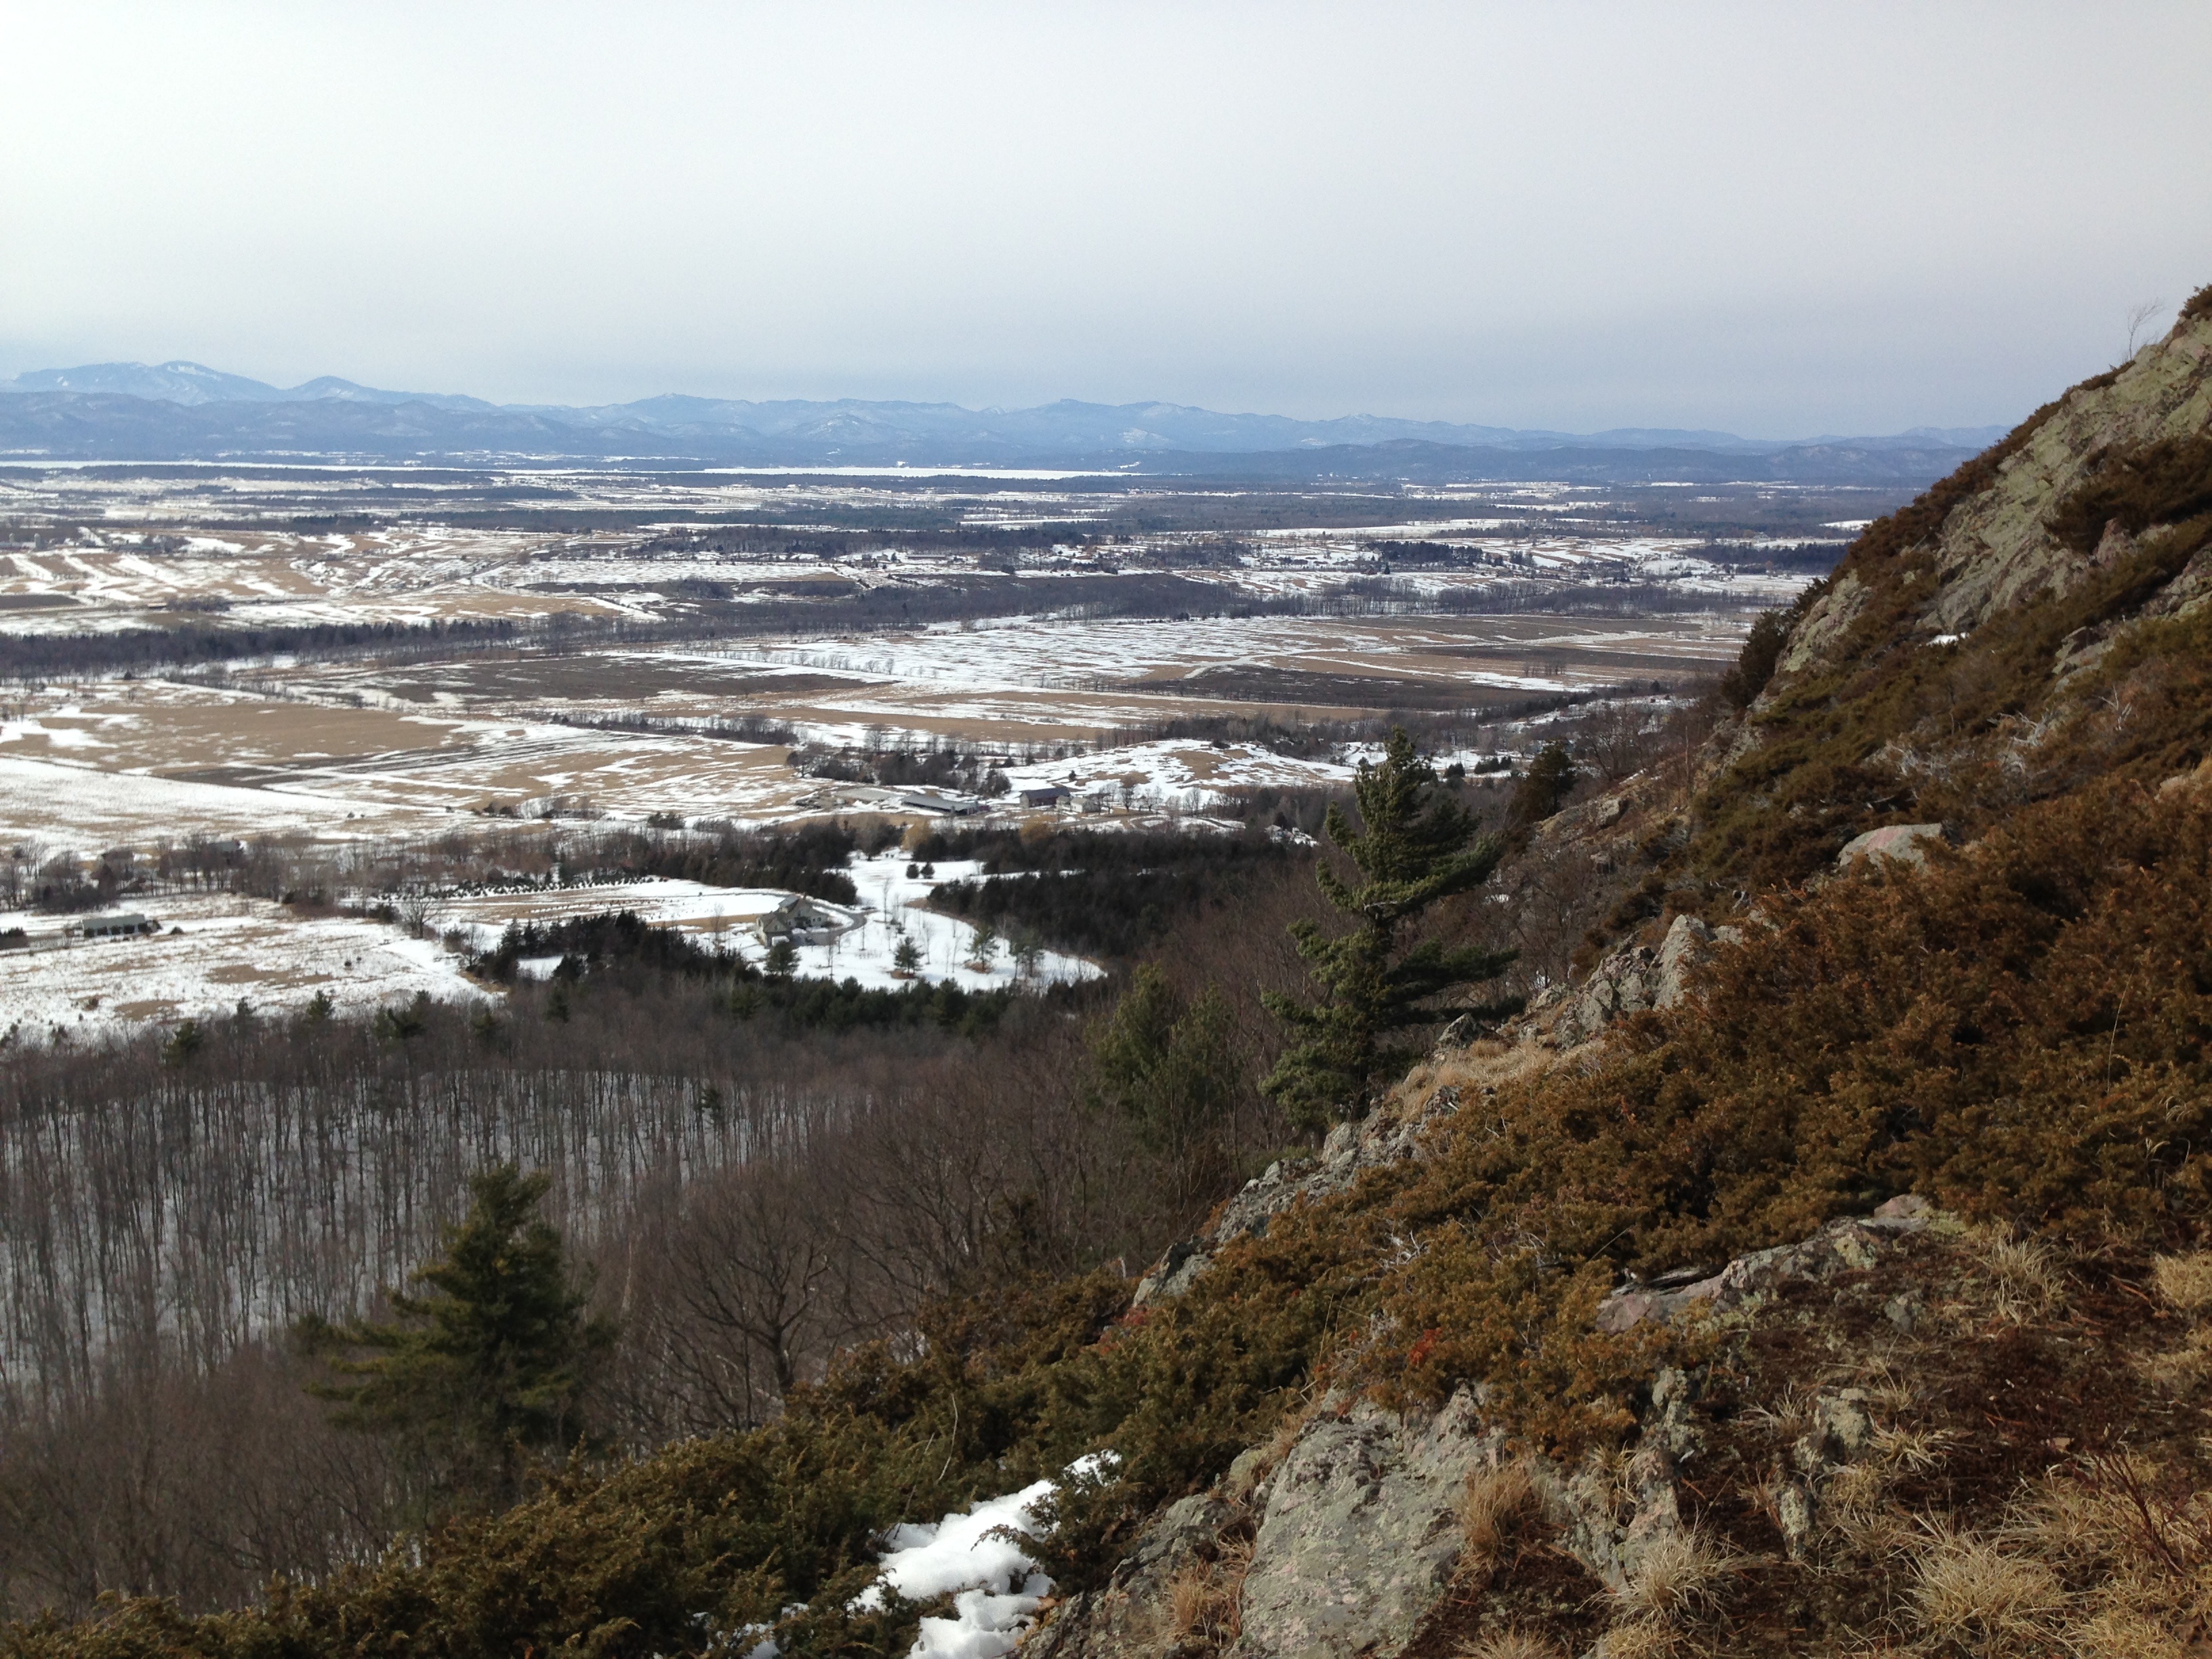
landscape, sea, coast, wilderness, walking, mountain, snow, winter, lake, adventure, cliff, reservoir, terrain, ridge, geology, plateau, fell, loch, landform, geographical feature, geological phenomenon